Matilde Malenchini

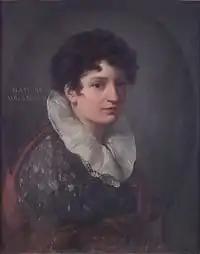
Matilde Malenchini; portrait byVincenzo Camuccini (c.1815)

Matilde Malenchini, née Meoni (3 December 1779 – 8 September 1858) was an Italian portrait and genre painter in the Academic style.